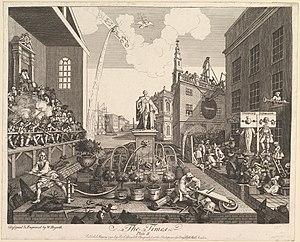
L’histoire du fantôme de Cock Lane est une affaire d’appartement hanté qui défraie la chronique londonienne en 1762 avant d’être reconnue comme une imposture.